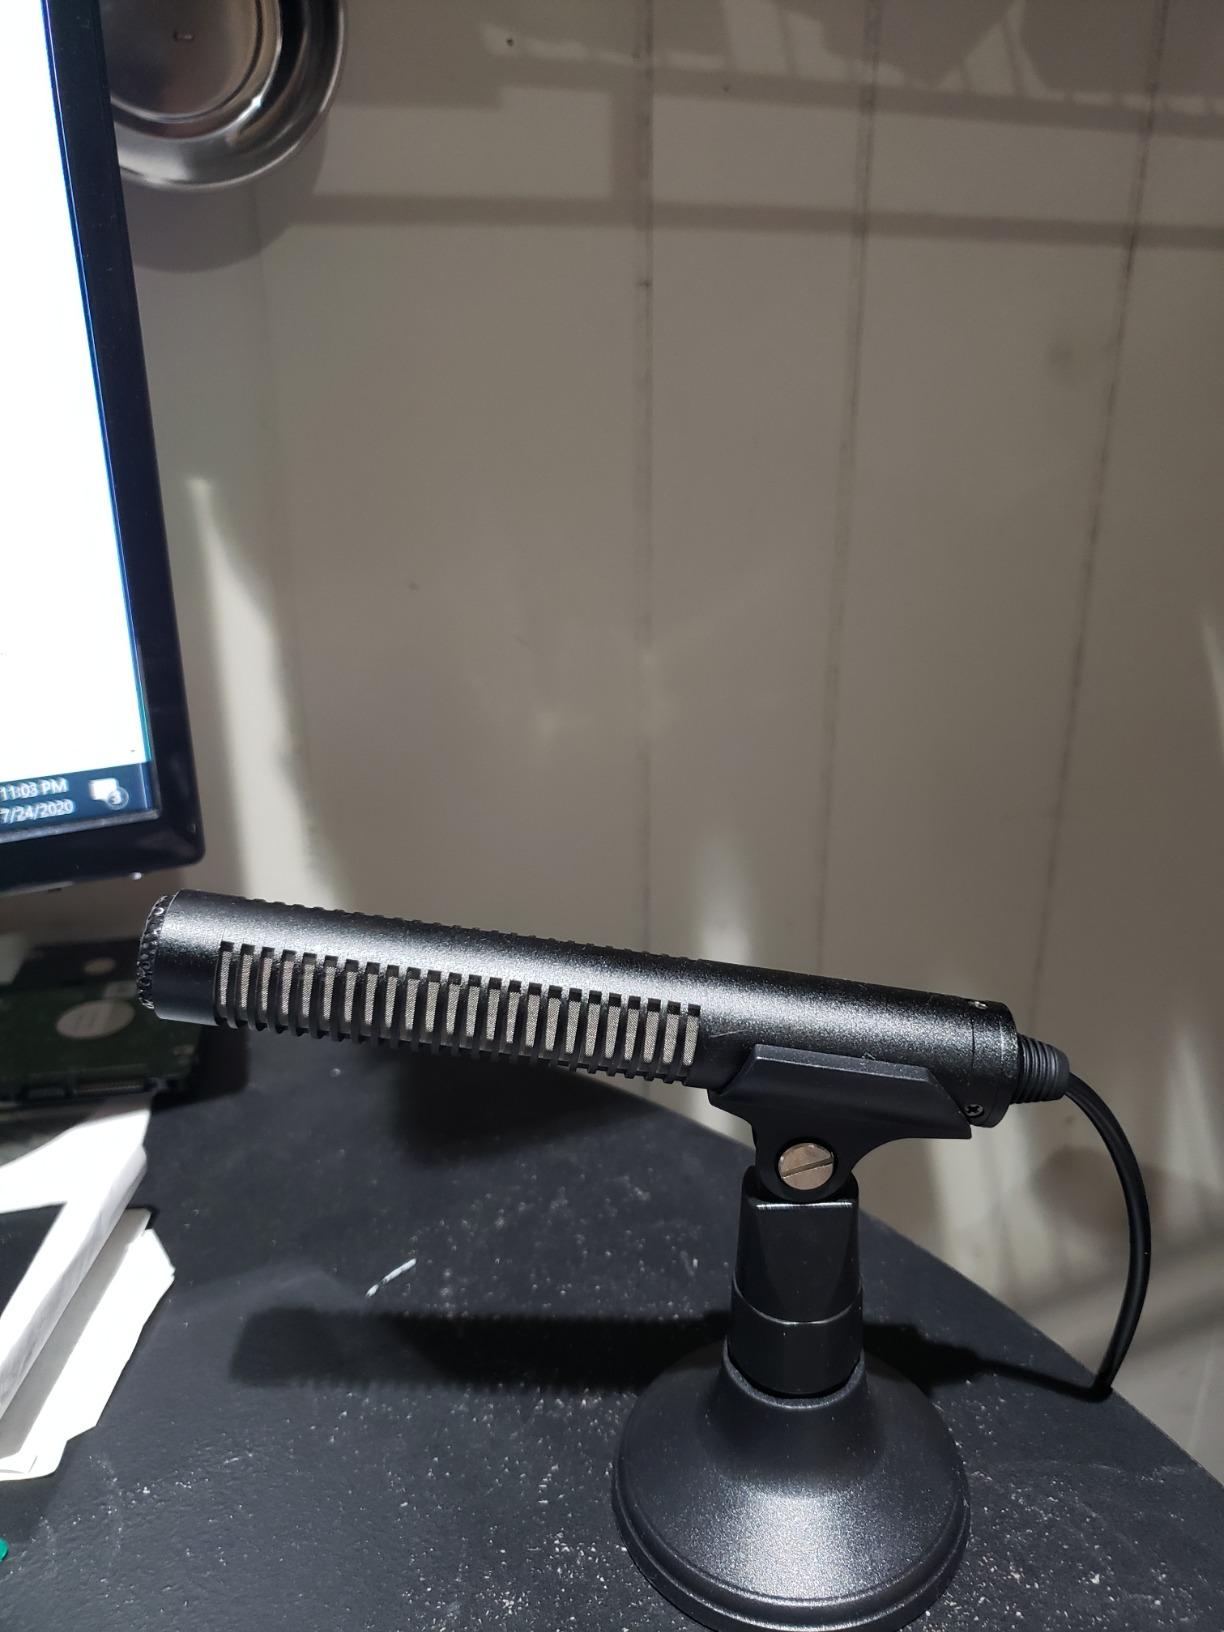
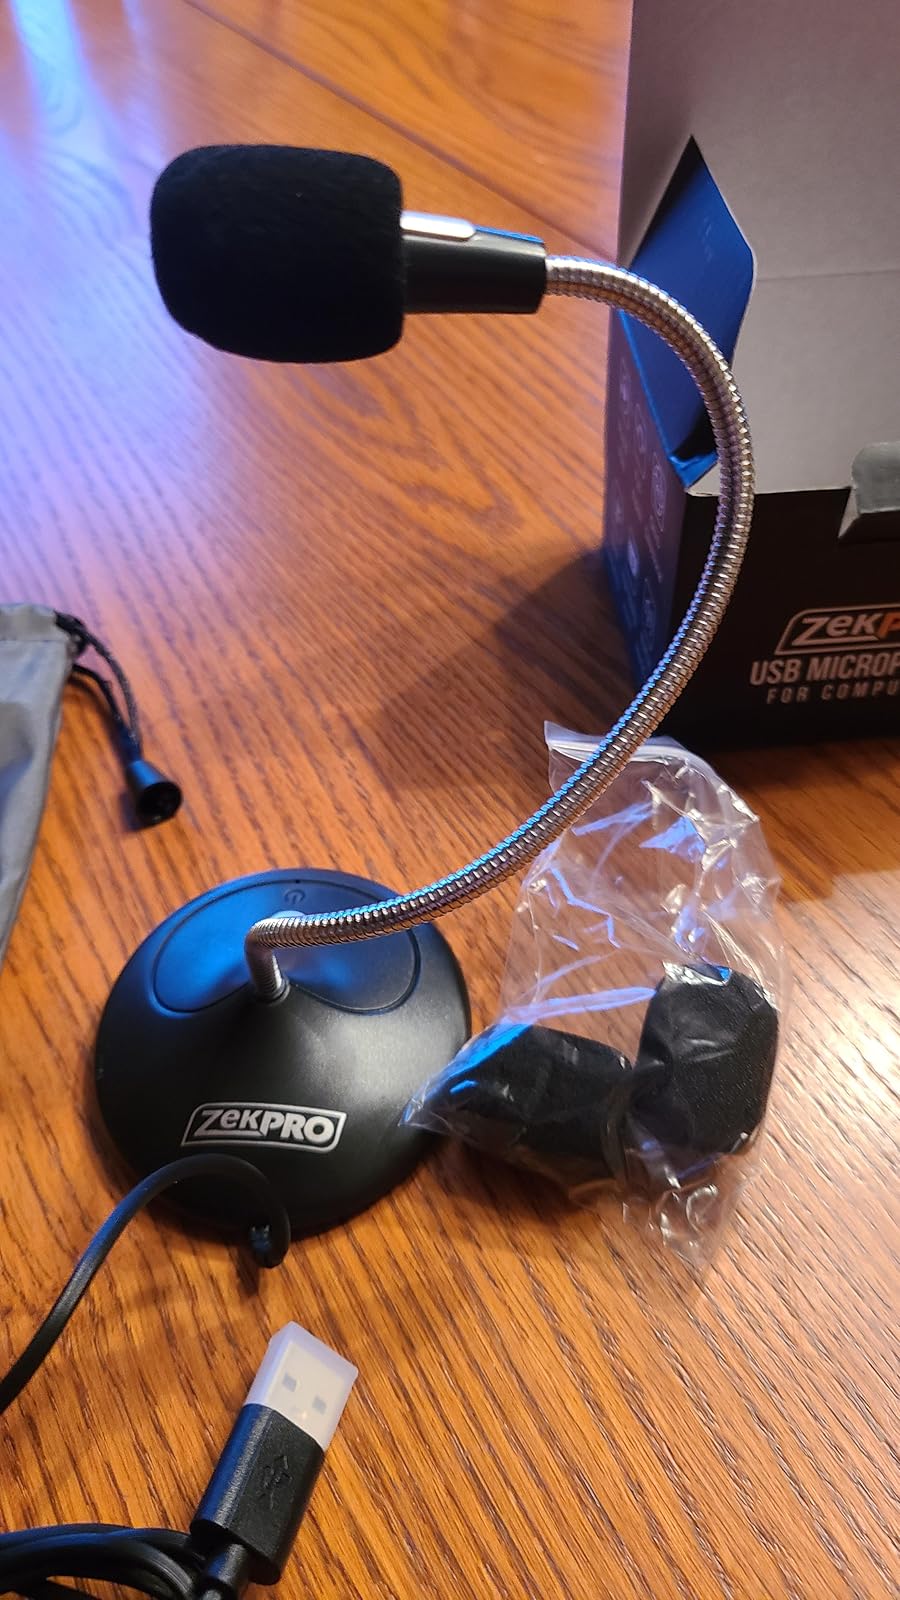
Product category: microphone
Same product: no